Josefina Phodaca-Ambrosio

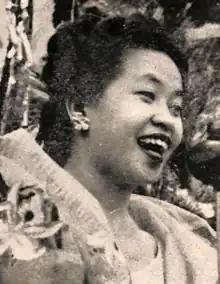
Josefina Phodaca, from a 1948 publication

Josefina Rodil Phodaca-Ambrosio (about 1917 – 3 September 1970) was a Filipina lawyer, politician and church leader. She sat on the Manila City Council from 1947 to 1951, and was the first Asian president of the International Federation of Women Lawyers (FIDA), serving from 1958 to 1960.